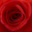
Label: rose